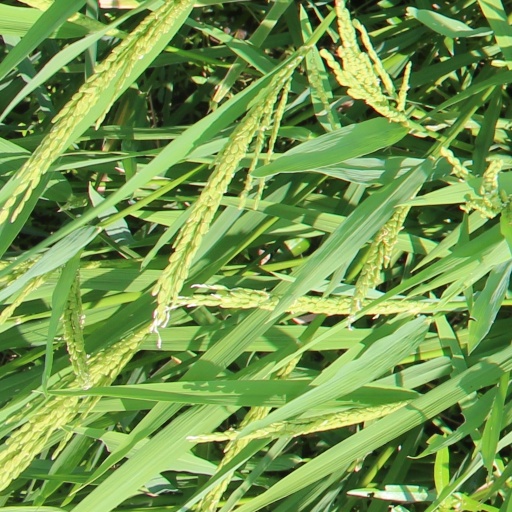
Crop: rice